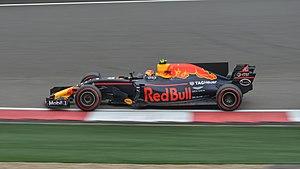
Le Grand Prix automobile de Chine 2017, disputé le 9 avril 2017 sur le circuit international de Shanghai à Shanghai, est la 958ᵉ épreuve du championnat du monde de Formule 1 courue depuis 1950 et la deuxième manche du championnat 2017. Il s'agit de la quatorzième édition du Grand Prix de Chine courue à Shanghai depuis 2004.
Max Verstappen, né le 30 septembre 1997 à Hasselt, est un pilote automobile belgo-néerlandais courant sous licence néerlandaise. Il est le fils de Jos Verstappen, pilote de Formule 1 de 1994 à 2003. Il fait ses débuts en Formule 1 en 2015 avec l'équipe Scuderia Toro Rosso. Il est, à 17 ans et 166 jours, le plus jeune pilote de l'histoire à prendre le départ d'un Grand Prix, puis le plus jeune pilote de l'histoire à marquer des points en Grand Prix.